Dromsally

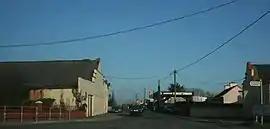
Dromsally at entrance to Cappamore village

During the 1847 Great Famine, a fever hospital was established in Dromsally. The hospital operated for two years and treated 556 patients of which only 84 died.